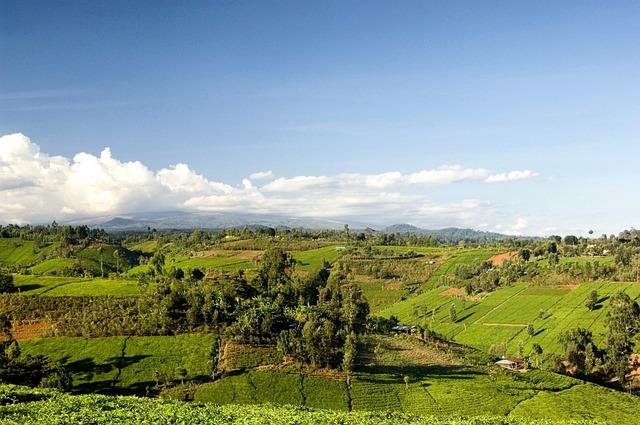
Mbegu za mazao mbalimbali zikiwa zimefungashwa kwenye mifuko maalumu iliyoandaliwa kwa ajili ya kuwekea mbegu hizo.  Huku nje kukiwa kuna mabango yaliyobandikwa kwa ajili ya kutangaza mbegu husika iliyowekwa kwenye mfuko husika.  Mfumo huu wa kilimo ni mzuri unaomuwezesha mkulima kuweza kufikia malengo yake.